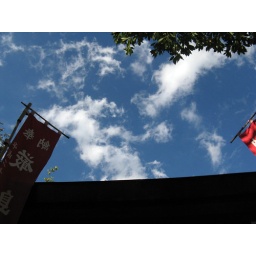
The sky above Ogu Hachiman Jinja with its red banners.